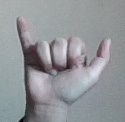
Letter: ya